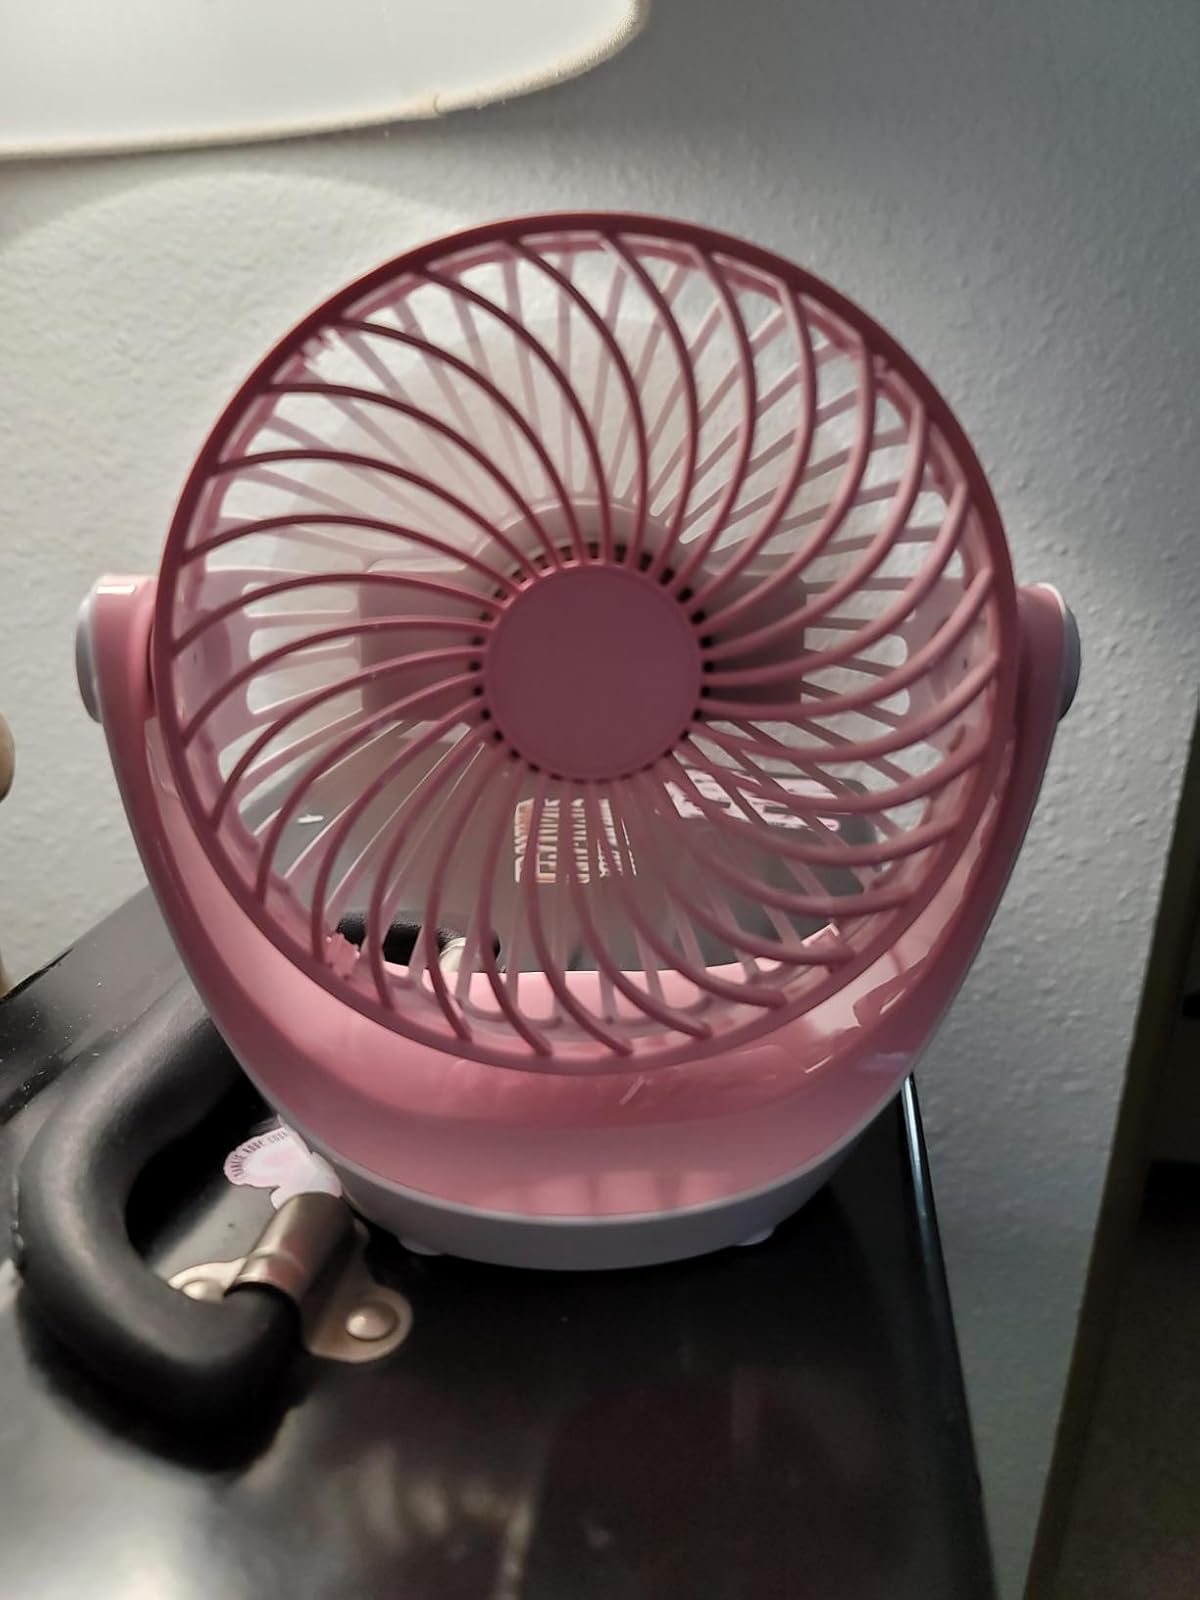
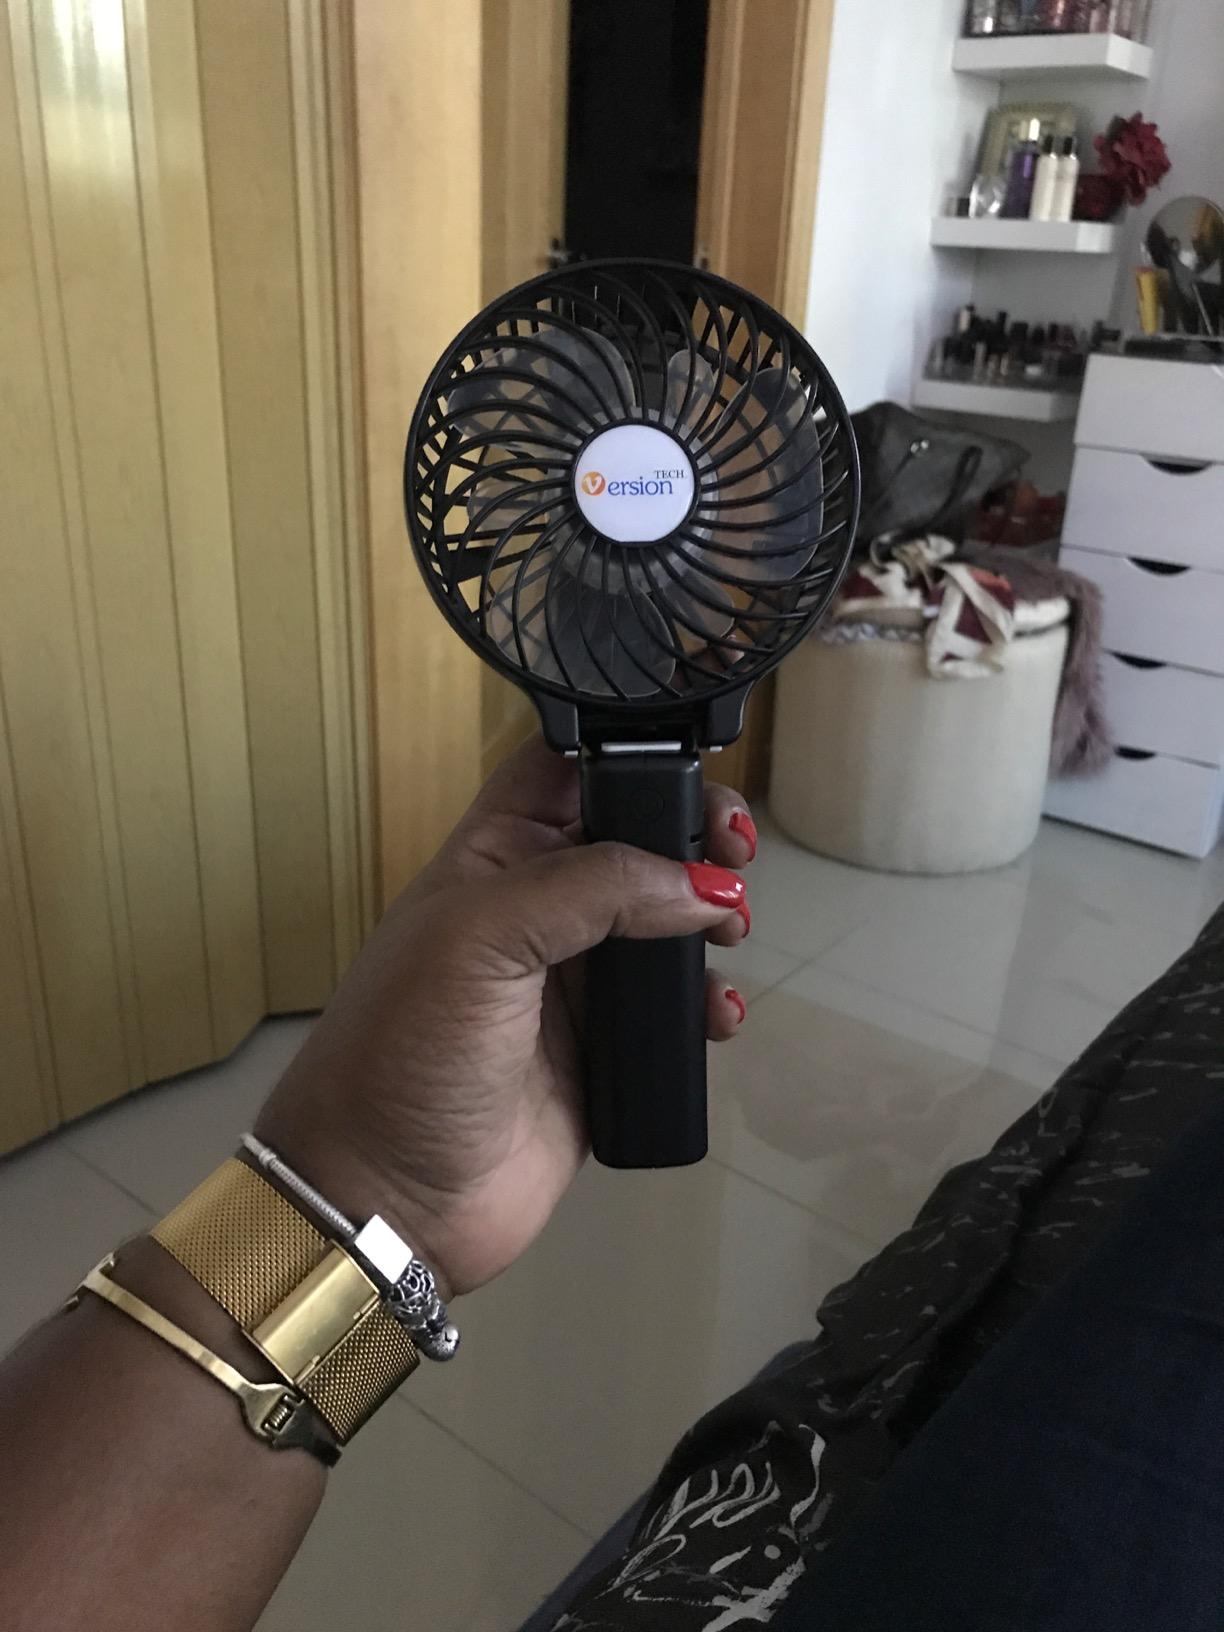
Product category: fan
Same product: no